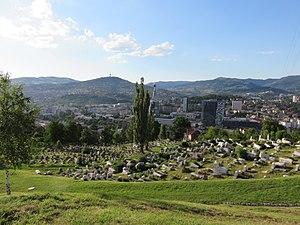
A Dabravina près de Zenica, se trouvent les traces d'une antique synagogue qui serait d’époque romaine ou byzantine.